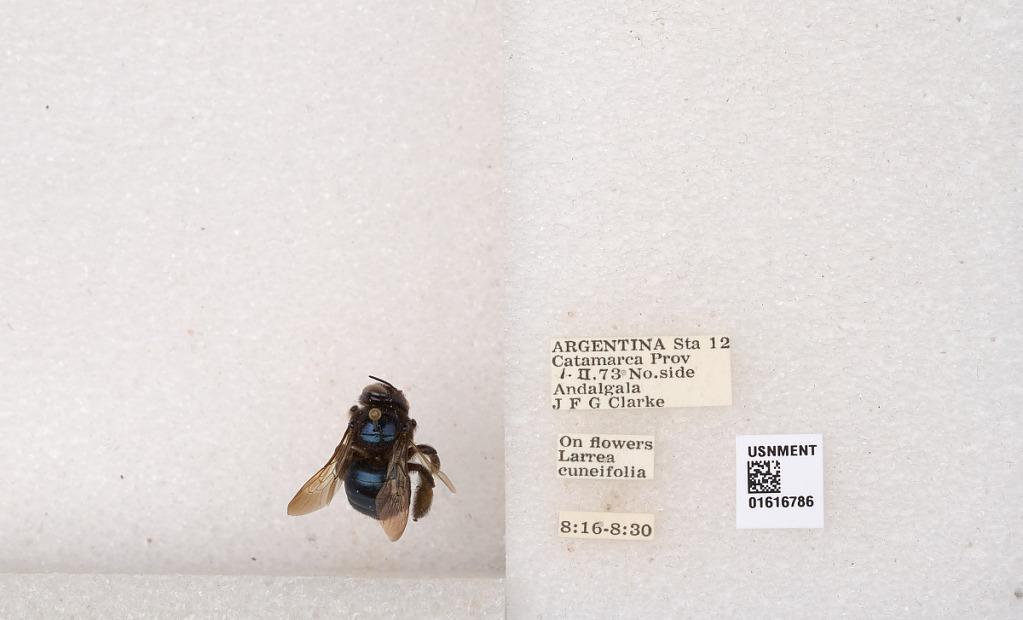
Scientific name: Xylocopa (Schonnherria) splendidula Lepeletier
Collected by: J. Clarke
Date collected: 1973-2-1
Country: Argentina
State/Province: Catamarca
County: Andalgala
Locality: Sta. 12, No. side Andalgala